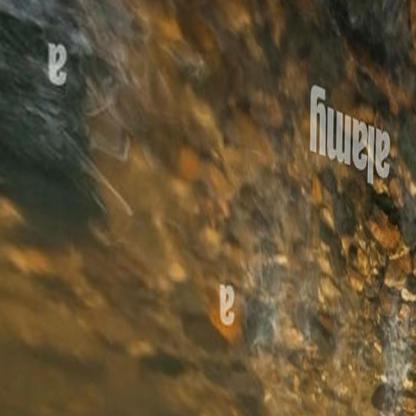
Label: trash